USS Meyerkord

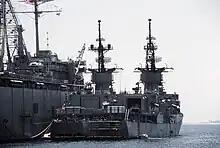
"Meyerkord" in the center between "Samuel Gompers" and "Bagley".

"Meyerkord" deployed in October 1981 on her fifth WESTPAC. She visited the Philippines, Mauritius, Australia and Malaysia. "Meyerkord" was deployed to the Indian Ocean with the battle group and the battle group from December 1981 to April 1982.